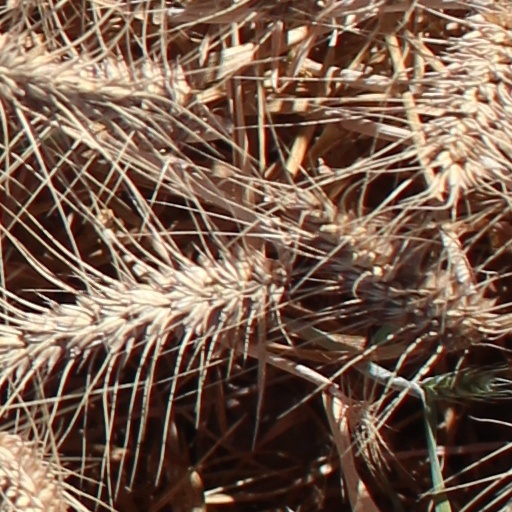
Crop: wheat